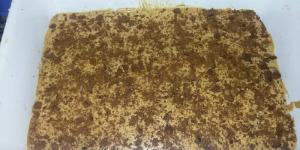
chocotorta facil torta de galletas chocolinas